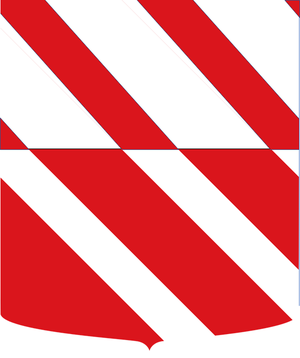
Les da Muggia sont une famille patricienne de Venise, originaire de Muggia.